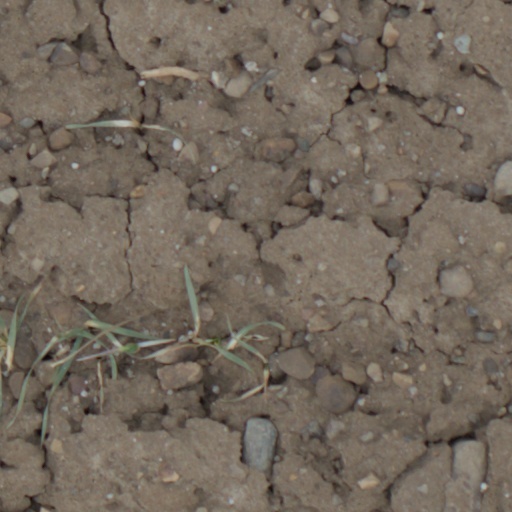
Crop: wheat